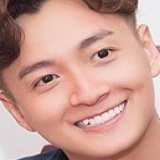
ca sĩ Ngô Kiến Huy